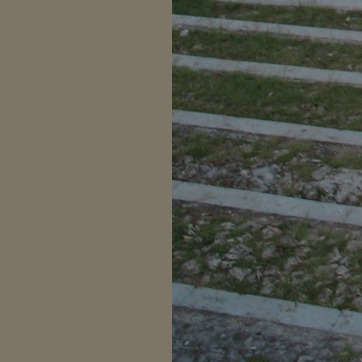
Material: stone